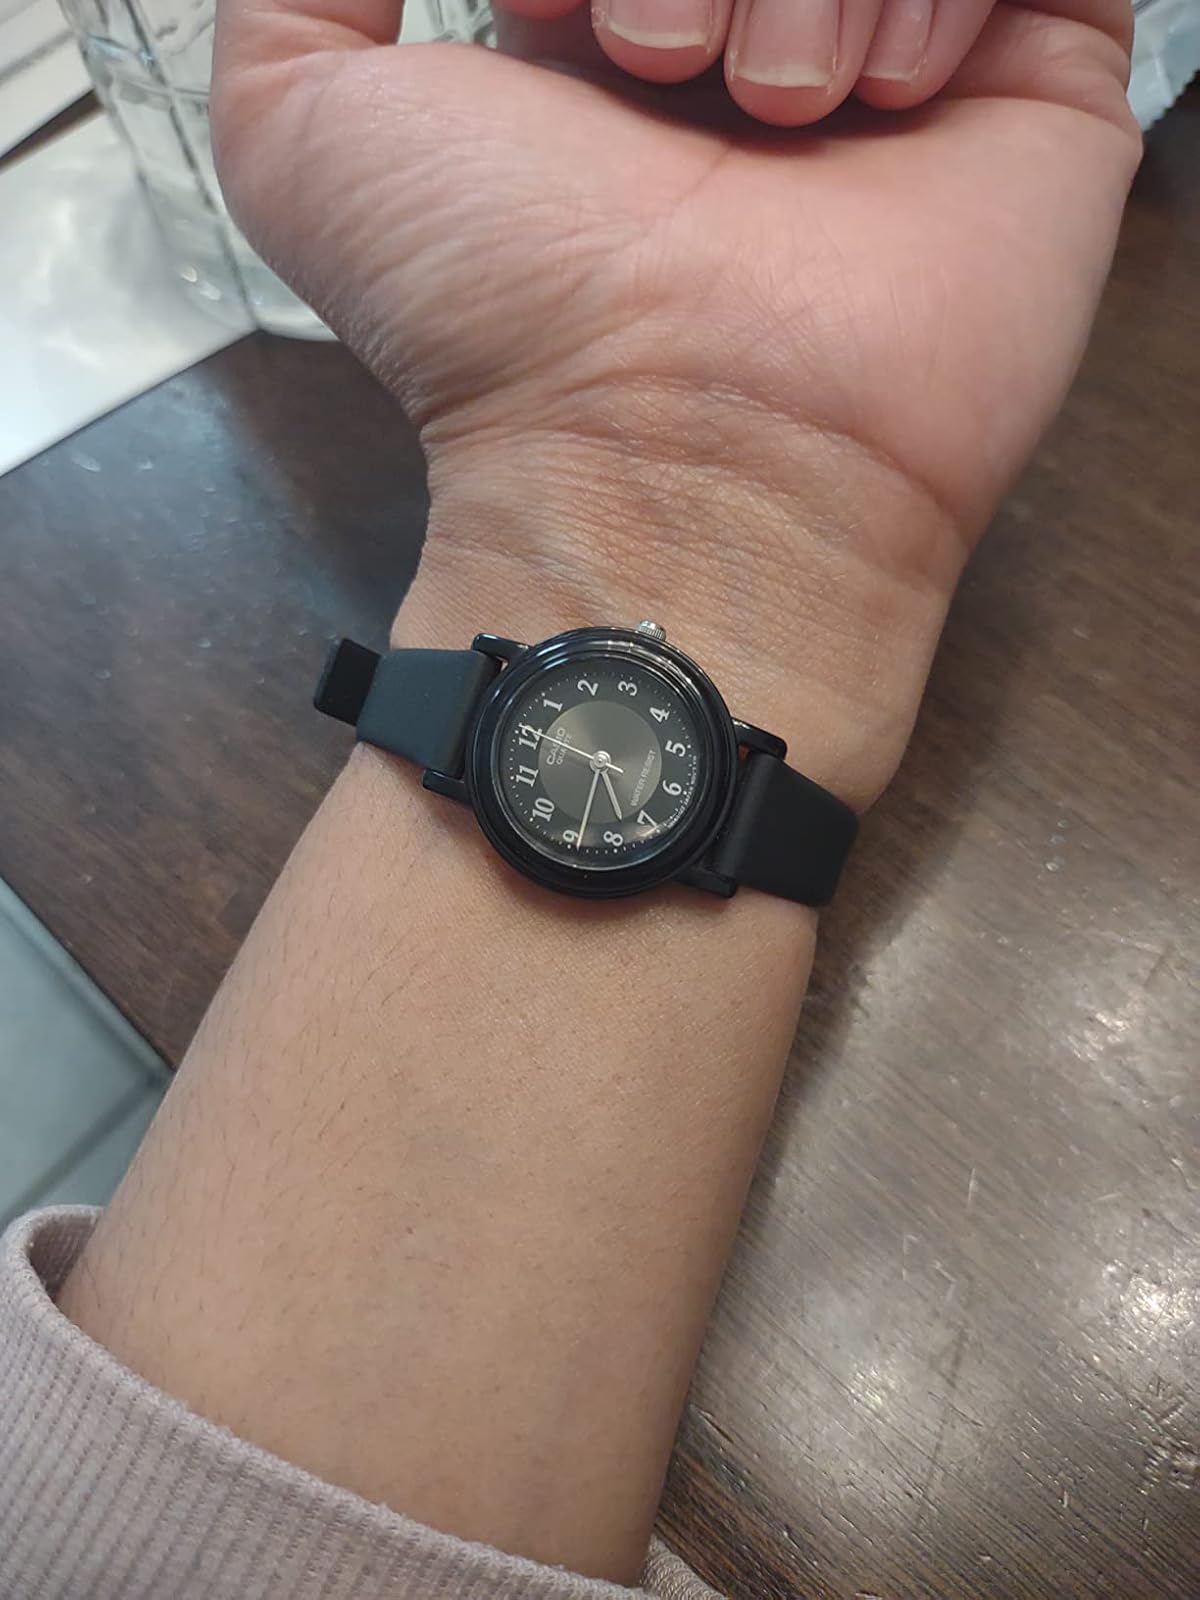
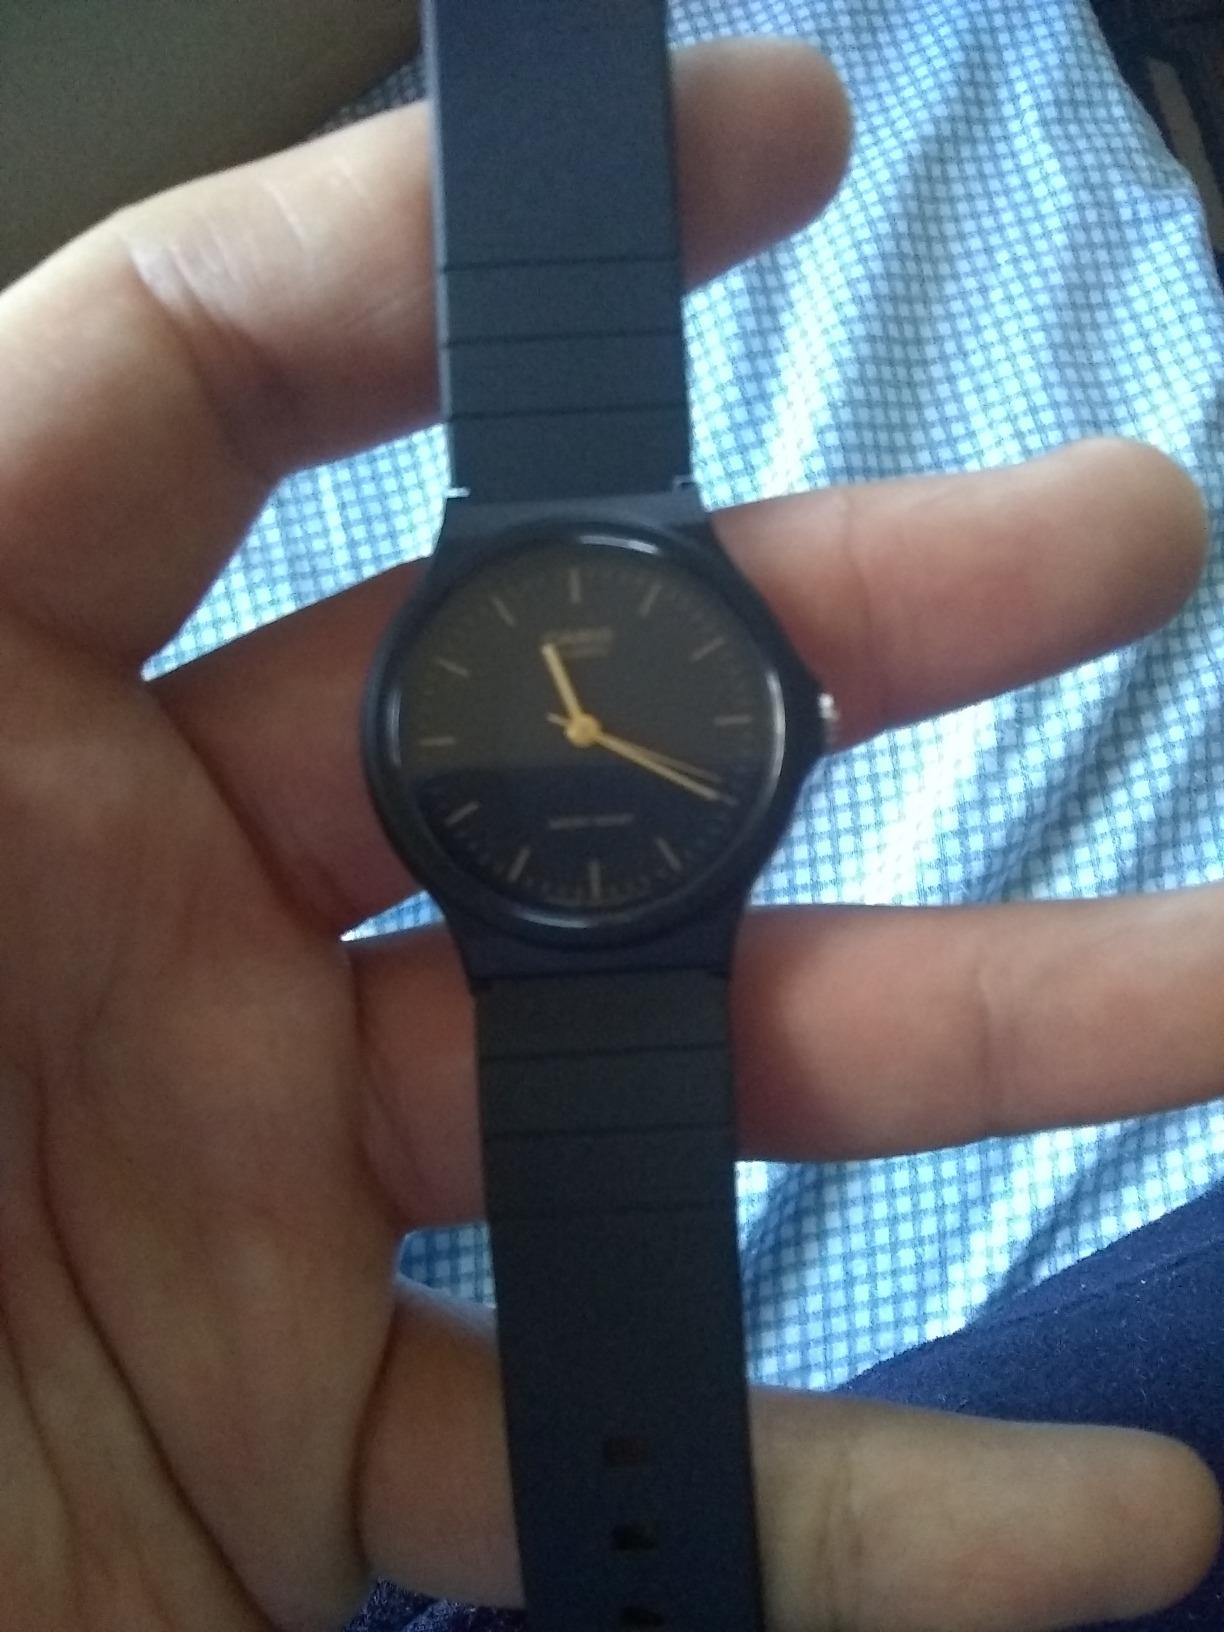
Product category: accessories_watch
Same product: no